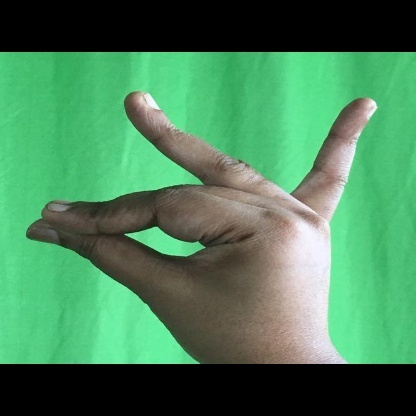
Mudra: Katakamukha